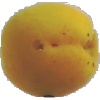
Label: Peach 2